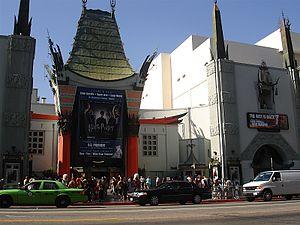
Les Silly Symphonies sont une série de courts métrages animés produits entre 1929 et 1939 par les studios Disney. Chacun des courts métrages est une Silly Symphony. Contrairement aux dessins animés mettant en scène Mickey Mouse, Donald Duck, Dingo ou encore Pluto, les Silly Symphonies n'ont pas de personnages récurrents à quelques exceptions près, comme Les Trois Petits Cochons, Le Lièvre et la Tortue et certains courts avec Pluto. Les histoires prennent principalement leurs sources dans les contes populaires européens et américains.